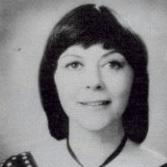
Age: 51